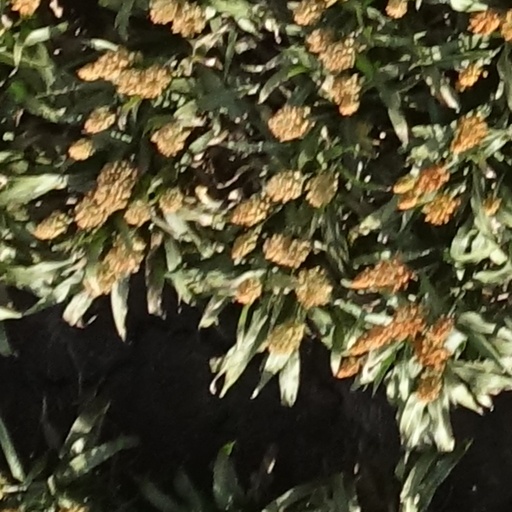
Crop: sorghum